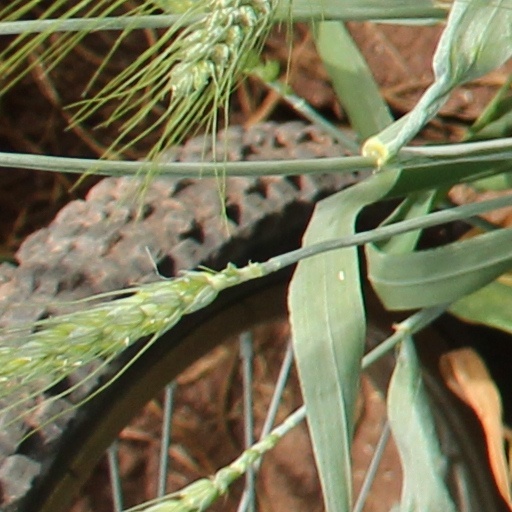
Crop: wheat